Teisterbant club

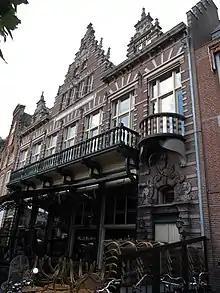
Café Brinkman on the Grote Markt in Haarlem today. The old cellar meeting place no longer exists. On the far left the facade of the former home of Bilderdijk can be seen with its commemorative gable stone.

The Teisterbant club was the name of an artists' society in Haarlem that flourished between 1950 and 1973.